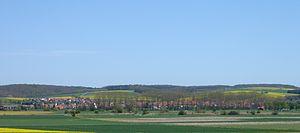
Obernfeld est une commune allemande de l'arrondissement de Göttingen, Land de Basse-Saxe.